Mir Environmental Effects Payload

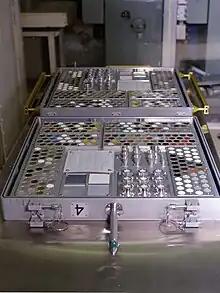
POSA-2 prior to launch on STS-76

The "Mir" Environmental Effects Payload (MEEP) was a set of four experiments installed on the Russian space station "Mir" from March 1996 to October 1997 to study the effects of space debris impacts and exposure to the space environment on a variety of materials. The materials used in the experiments were being considered for use on the International Space Station, and by exposing them at a similar orbital altitude to that flown by the ISS, the experiments provided an assessment of the performance of those materials in a similar space environment. MEEP also fulfilled the need to examine the occurrence and effects of man-made debris and natural micrometeoroids through capture and impact studies. The experiments were installed on the "Mir" docking module during STS-76, and retrieved during STS-86.